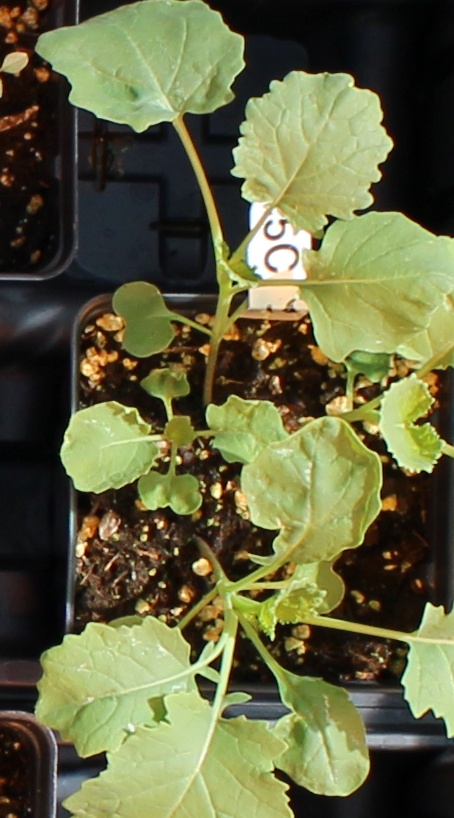
Label: Canola